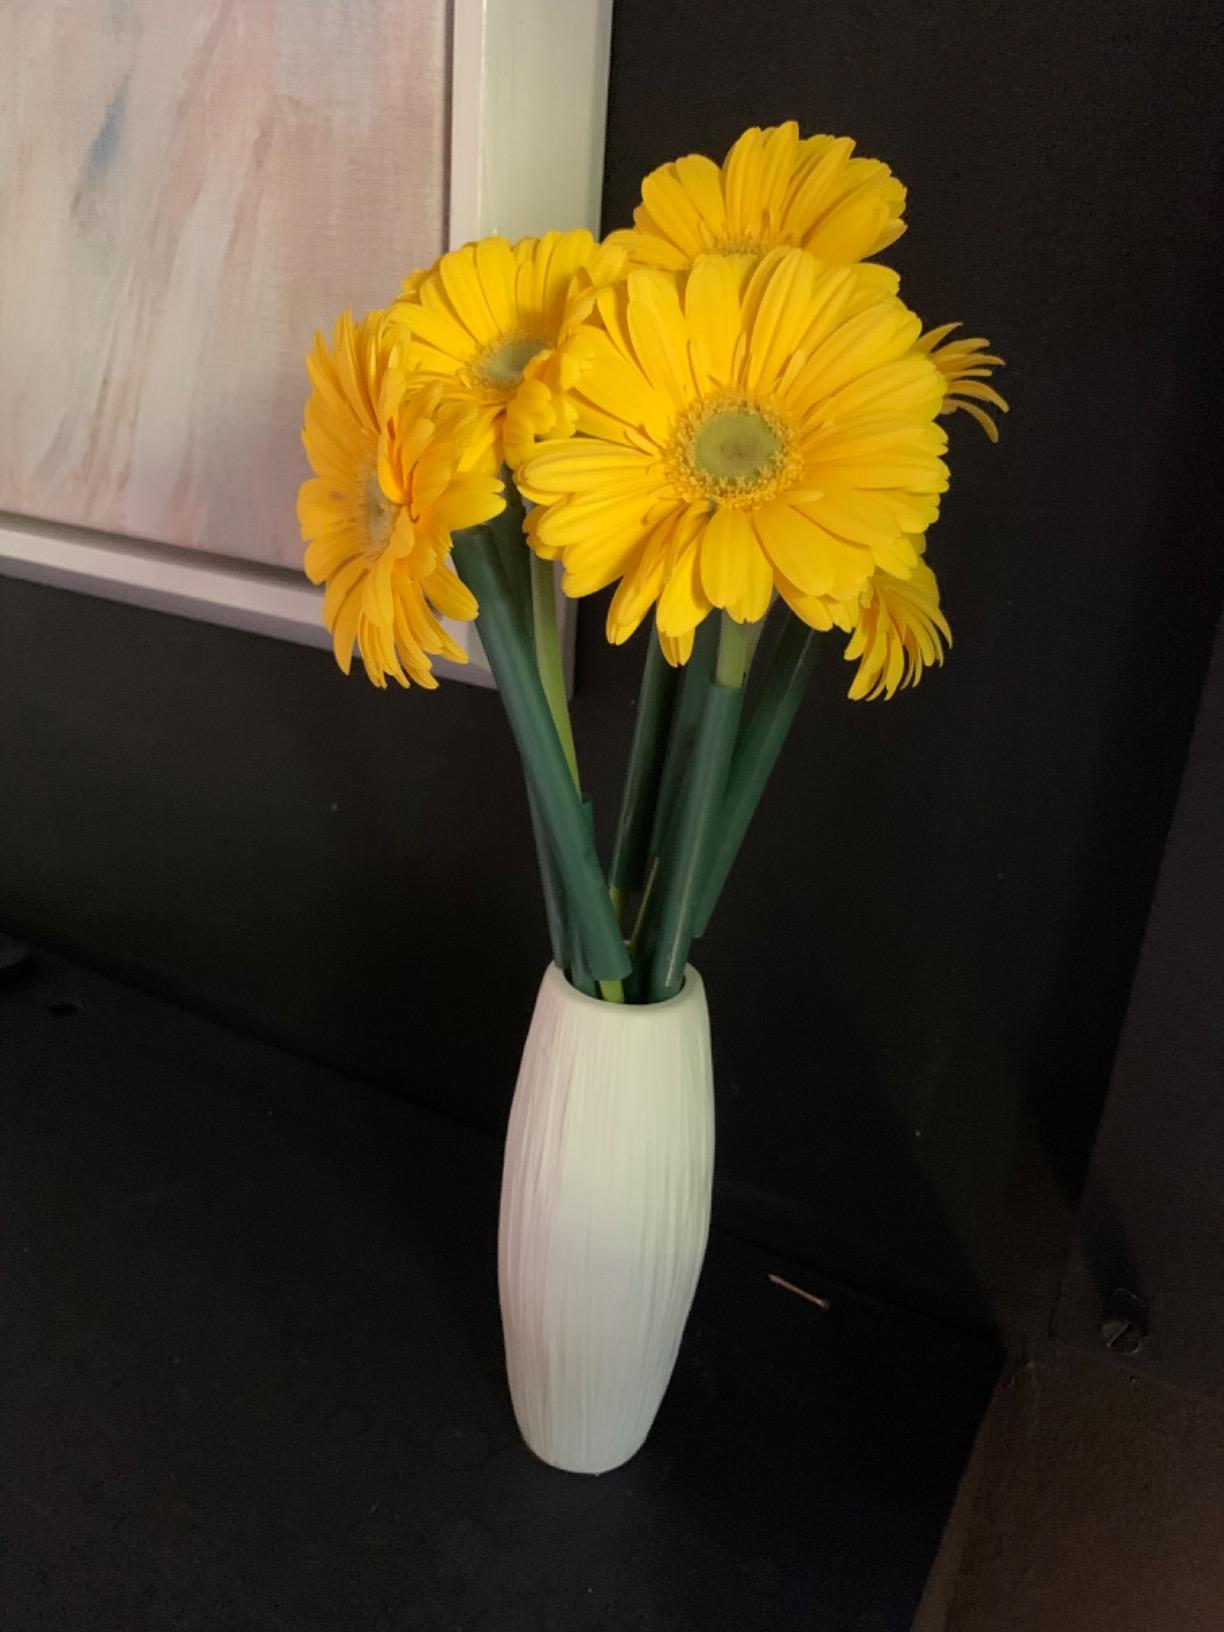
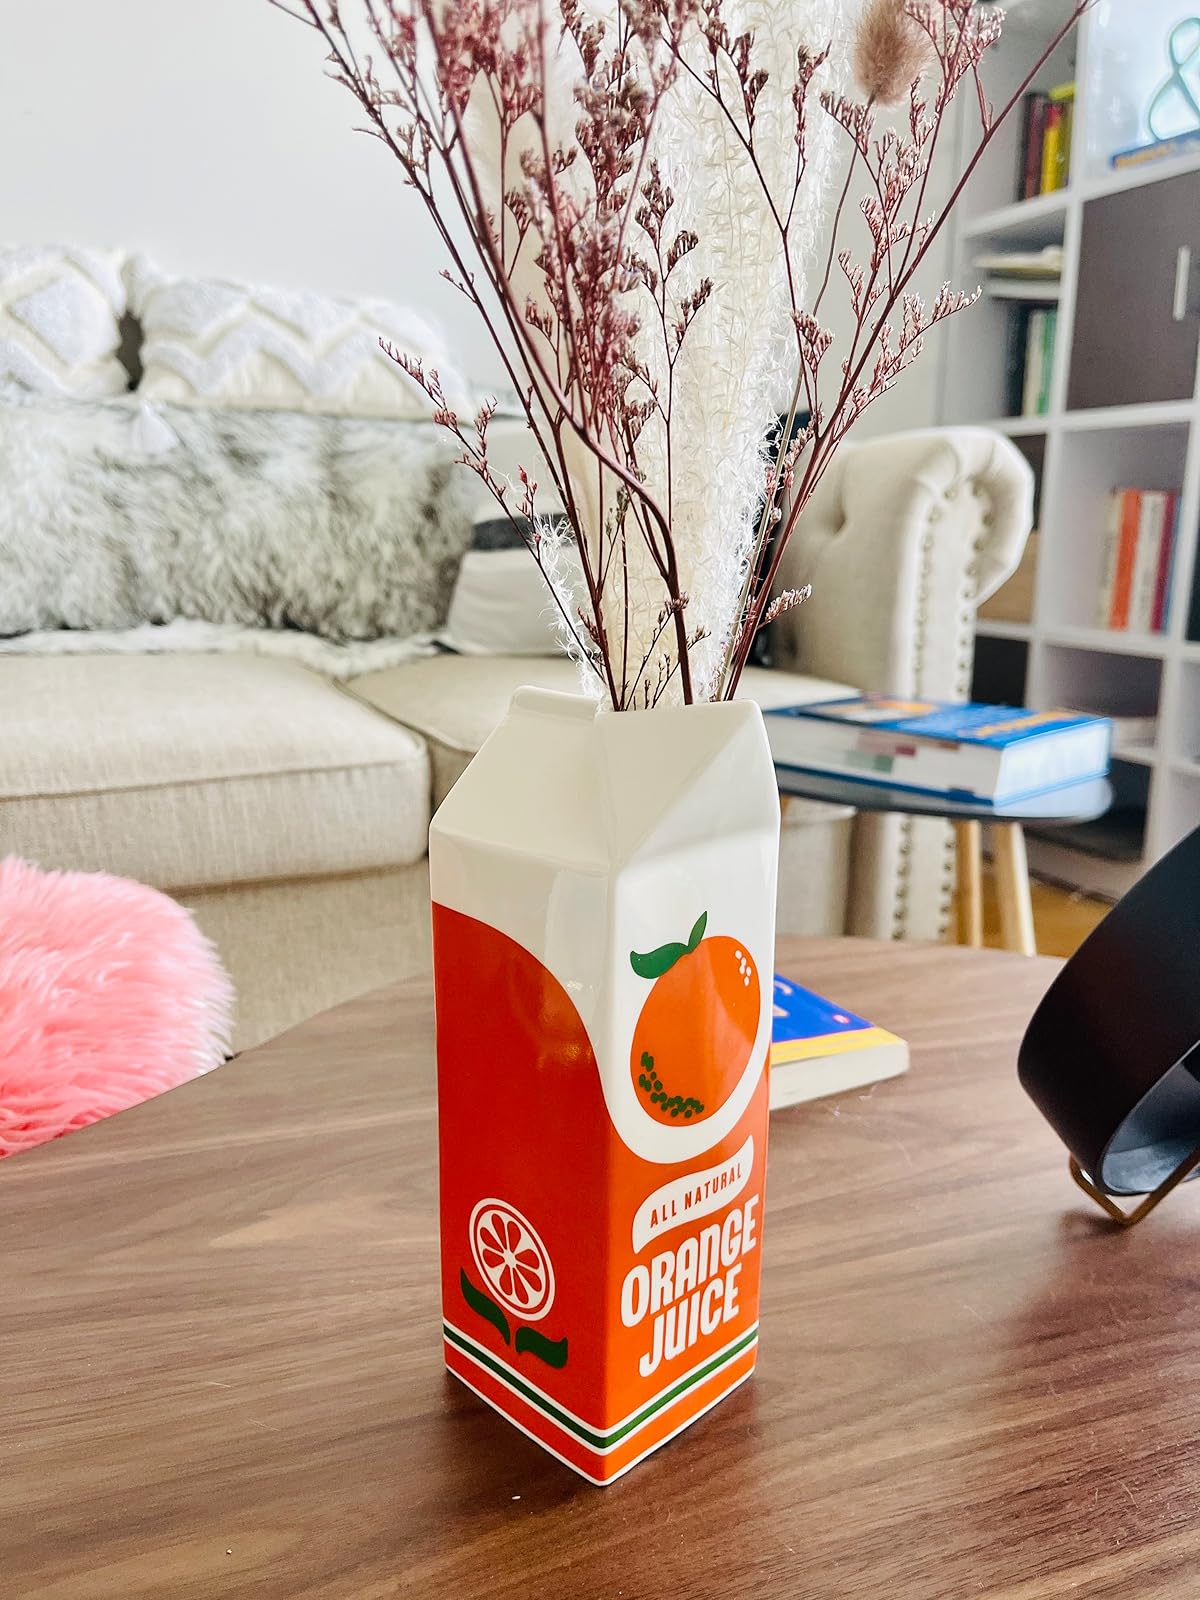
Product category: vase
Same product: no